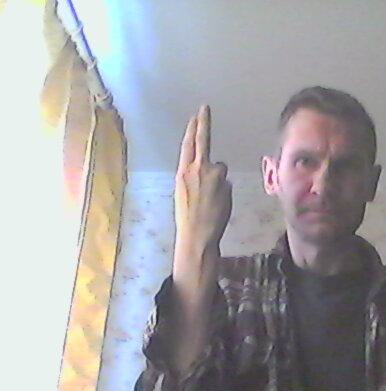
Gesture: two_up_inverted